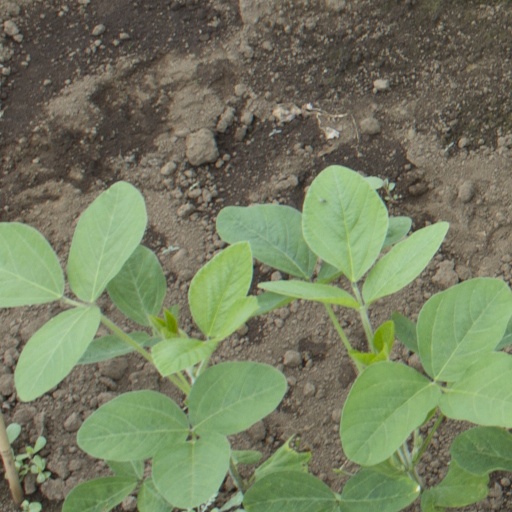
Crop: soybean